Barry Goldwater Jr.

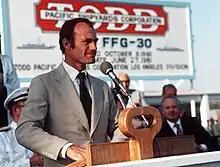
Goldwater speaking during the launch of in 1981

With his district merged with that of Bobbi Fiedler due to redistricting after the 1980 census, Goldwater retired from the House to run for the Republican U.S. Senate nomination in 1982. He lost the primary to San Diego Mayor Pete Wilson, who would go on to win the general election and who eventually became governor.